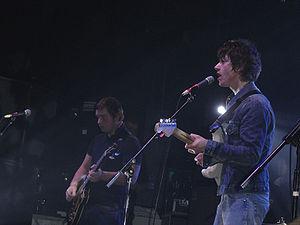
Arctic Monkeys est un groupe de rock britannique, originaire de Sheffield, South Yorkshire, en Angleterre. Il est formé en 2002, plus précisément à High Green, une banlieue de Sheffield. Le groupe est composé d'Alex Turner, de Jamie Cook, de Nick O'Malley, et de Matt Helders. Ancien membre du groupe, Andy Nicholson quitte la formation en 2006, peu après la sortie du premier album.